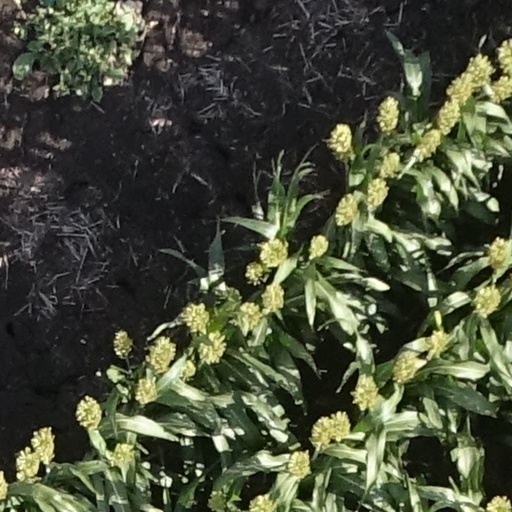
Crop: sorghum